Diplomatic career of Muhammad

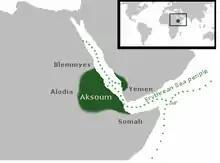
Location of the Kingdom of Aksum

Muhammad's commencement of public preaching brought him stiff opposition from the leading tribe of Mecca, the Quraysh. Although Muhammad himself was safe from persecution due to protection from his uncle, Abu Talib ibn Abd al-Muttalib, a leader of the Banu Hashim, one of the main clans that formed the Quraysh), some of his followers were not in such a position. Several Muslims were mistreated by the Quraysh; some were reportedly beaten, imprisoned, or starved. In 615, Muhammad resolved to send fifteen Muslims to emigrate to the Kingdom of Aksum to receive protection under the Christian ruler called the Najashi in Muslim sources. Emigration was a means through which some of the Muslims could escape the difficulties and persecution faced at the hands of the Quraysh and it also opened up new trading prospects.